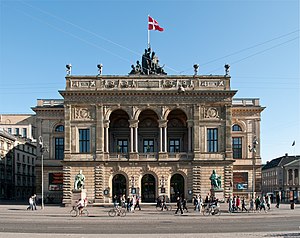
Dansk kultur / Udøvende kunst / Teater
Det Kongelige Teater opført i år 1748 på Kongens Nytorv, København.
Dansk kultur er et begreb, som anvendes i adskillige, ofte modstridende betydninger. For det første er der forskellige definitioner på begrebet kultur, der både kan anvendes som gruppebetegnelse og som identificeringsbetegnelse. Begrebet kan yderligere differentieres i: